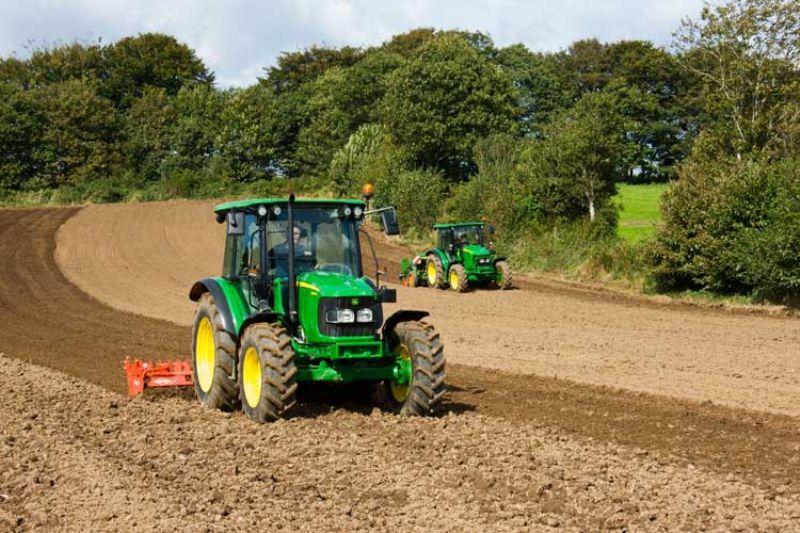
Katikati ya shamba kubwa trekta linaendelea kulima huku likiwa limezingirwa na miti mikubwa, inayosababisha hali ya hewa kuwa nzuri na ya utulivu isiyokua na joto kali.